Coti-Chiavari

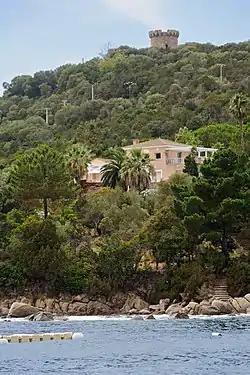
The shore at Coti-Chiavari between Castagna cape and Portiglio cove

Coti-Chiavari is a commune of the Corse-du-Sud department of France on the island of Corsica.